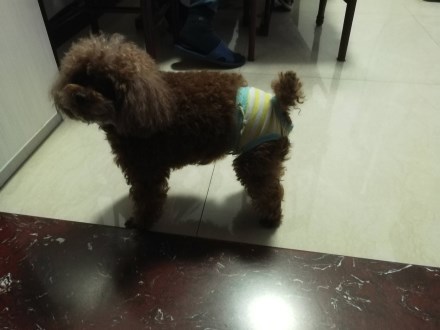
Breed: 7449-n000128-teddy